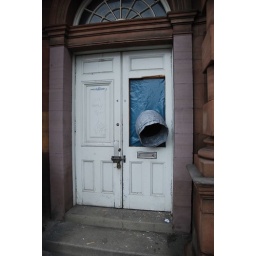
An elephant trapped in the old industrial building on Dewar Place.